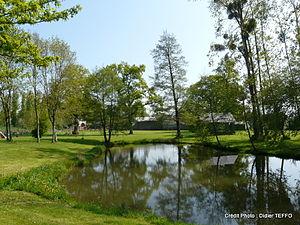
Vue des étangs du jardin public de Nozay en Loire-Atlantique
Nozay est une commune de l'Ouest de la France, dans le département de la Loire-Atlantique, en région Pays de la Loire. Avant la Révolution, elle faisait partie de la Bretagne historique et de la circonscription ecclésiastique et civile dite archidiaconé de la Mée.